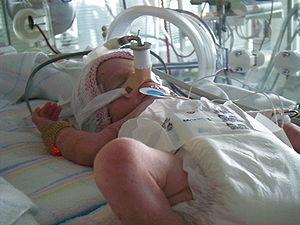
La ventilation en pression positive continue, ou en anglais CPAP, est un mode de support ventilatoire permettant de traiter certains troubles respiratoires. Elle est notamment très couramment utilisée pour traiter le syndrome d'apnée du sommeil.